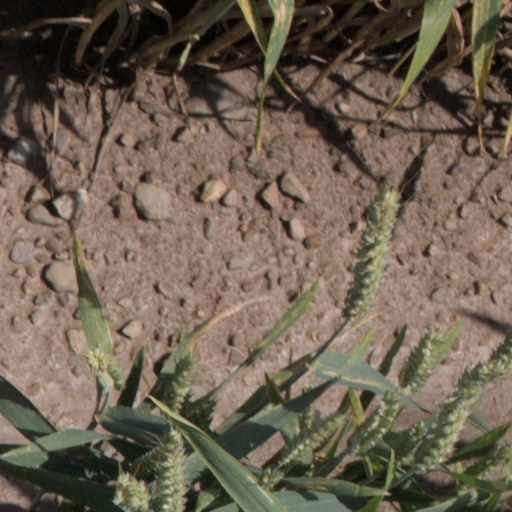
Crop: wheat